Aloe purpurea

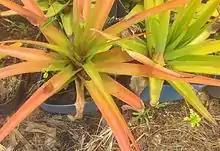
"Aloe purpurea" (left) with its redder, thinner, recurved leaves, compared to "Aloe tormentorii" (right), the other endemic Mauritian Aloe which has yellow-green, thicker, straighter leaves

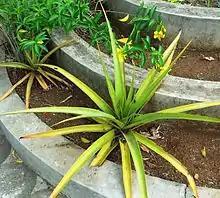
Small specimen in cultivation in Mauritius

This highly variable species grows an erect stem 7–10 cm in diameter, and can reach a height of 3 meters (unlike its closest relative "Aloe tormentorii" which is usually acaulescent or decumbent). The stem is topped by a dense rosette of up to 20 leaves. Its long, slender, ensiform to lanceolate leaves are more recurved and narrower than those of "Aloe tormentorii", reaching a length of up to 1 meter, but a maximum of only 12 cm width at the base. The leaves are usually a dark green or slightly reddish, with red margins, but can vary in colour greatly. Its species name ""purpurea"" means "purple". The margins are lined with soft teeth, densely arranged near the leaf base, but further apart towards the leaf tip.